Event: Nepal Earthquake
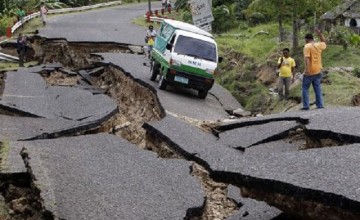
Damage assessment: damage